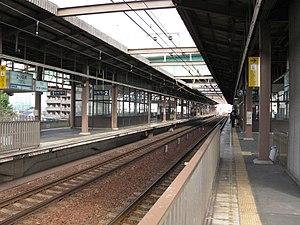
La gare de Kami-Otai est une gare ferroviaire de la ville de Nagoya, dans la préfecture d'Aichi au Japon. Elle est exploitée par la compagnie Meitetsu et le métro de Nagoya.